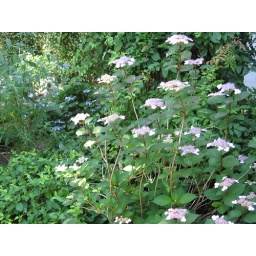
pink lacecaps with blue in back